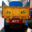
Label: truck